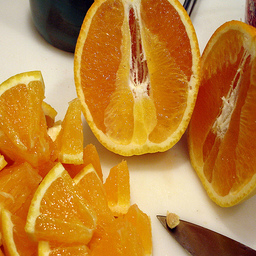
Label: peels